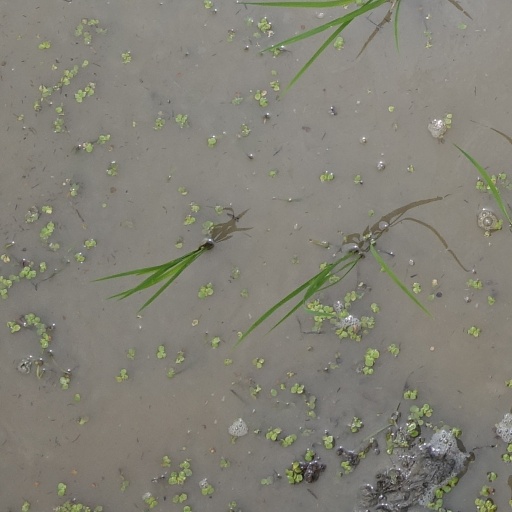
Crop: rice